Saint Castulus Church, Prague

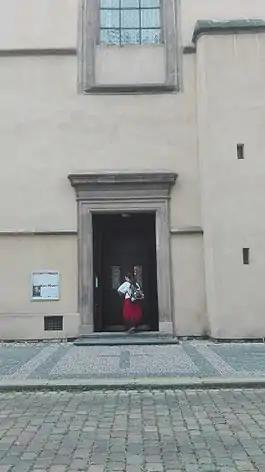
The entrance with a portal

Today’s shape is irregular four nave church with tower above the western side of southern nave, with Sacristy by northern side of presbytery. From the outside, the temple appears to be plain without a distinct division. From facade stick up simple once graded supporting pillars with pent roofs. Prism shaped tower is covered with low ogee arch roof. The outlines of original pointed arch-windows are slightly visible and windows were lowered. The western entrance is emphasised by a portal.